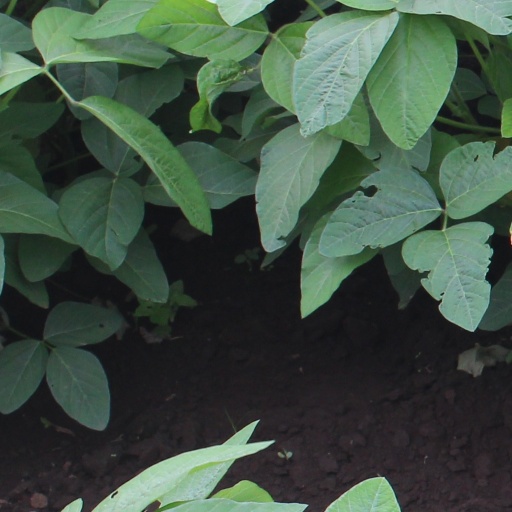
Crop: soybean